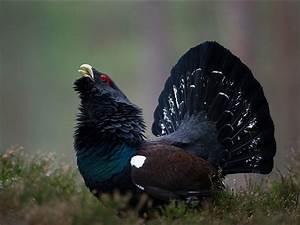
chicken